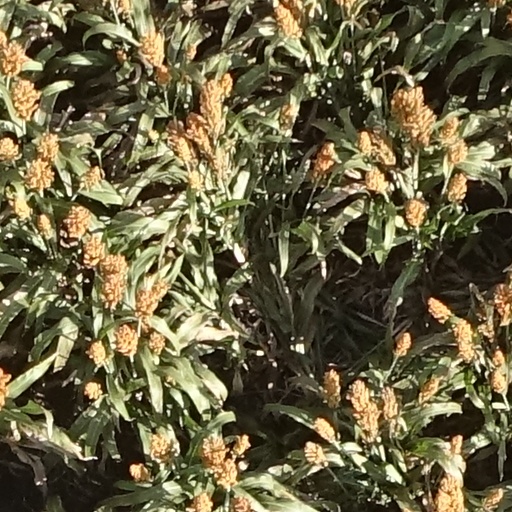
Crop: sorghum